NASCAR operations of Team Penske

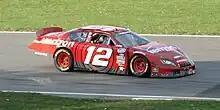
Justin Allgaier's Verizon Dodge in 2010.

In 2001, Ryan Newman drove 15 races in the 02 Alltel Ford in preparation for moving up to the NASCAR Cup Series the next year. "Rocket Man" Newman had 6 poles and only two starts outside the top 5. Newman had eight top 10s including a win at Michigan International Speedway, and would finish 28th in points despite running less than half the season.